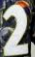
Number: 2